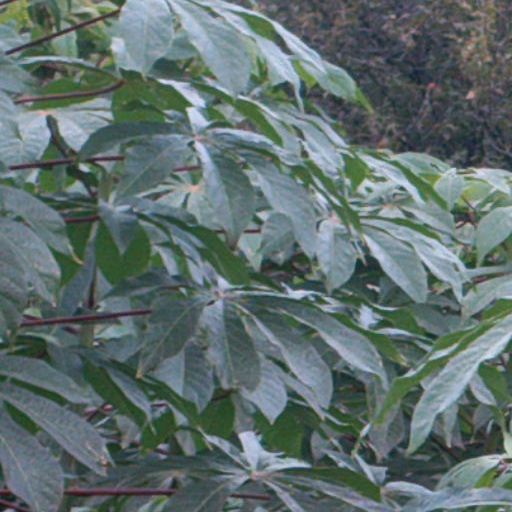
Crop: cassava